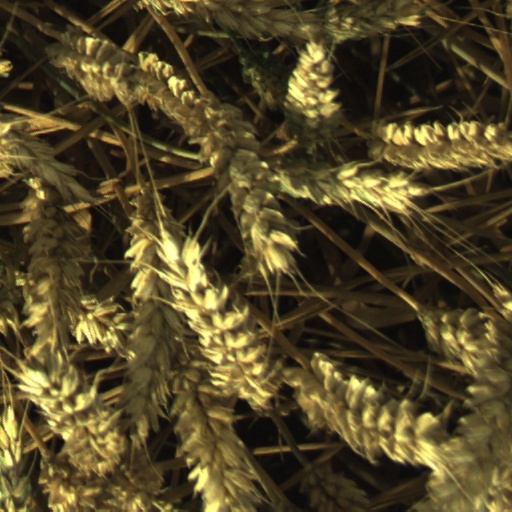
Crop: wheat